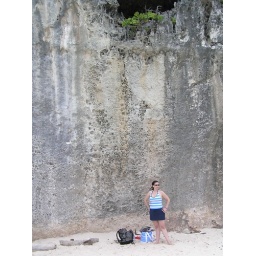
me against the rock wall